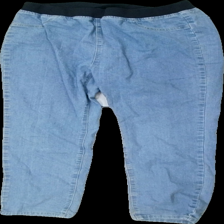
View: front
Type: Jeans
Category: Ladies
Brand: Not in the list
Brand text on label: Casual Selection
Colors: Blue
Material: 77% cott, 23% poly
Cut: Regular
Size: XL
Damage: Elastic has been twisted inside fabric.
Damage location: top center
Price range: <50
Recommended usage: Export
Description: Blue jeans from Casual Selection, size XL. Poor condition.